Julia Galef

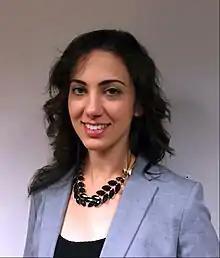
Galef in 2015

Julia Galef (born July 4, 1983) is an American writer, speaker and co-founder of the Center for Applied Rationality. She hosts "Rationally Speaking", the official podcast of New York City Skeptics, which she has done since its inception in 2010, sharing the show with co-host and philosopher Massimo Pigliucci and produced by Benny Pollak until 2015.